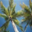
Label: palm_tree